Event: Ecuador Earthquake
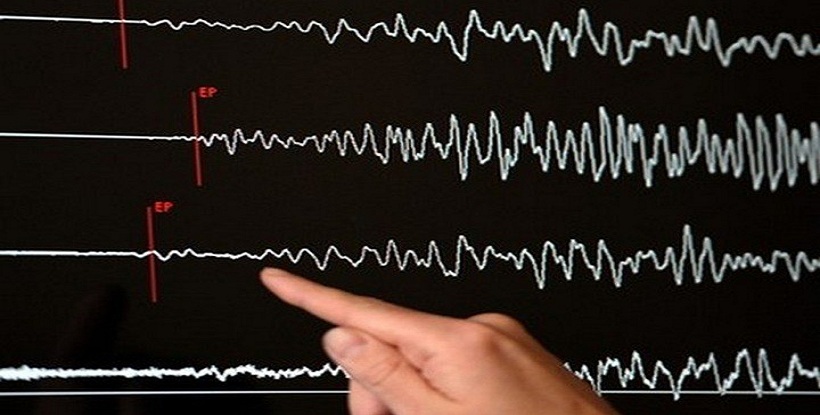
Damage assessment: no_damage